Hengistbury Head

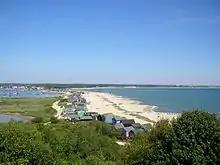
View from Warren Hill overlooking Mudeford Spit

Hengistbury Head, formerly also called Christchurch Head, is a headland jutting into the English Channel between Bournemouth and Mudeford in the English county of Dorset. It is a site of international importance in terms of its archaeology and is scheduled as an Ancient Monument.